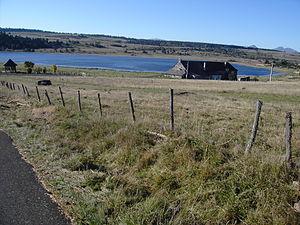
le lac du Pêcher, commune de Chavagnac (Cantal).
La Pinatelle d'Allanche est un massif forestier d'une superficie d'environ 2700 ha situé sur les communes d'Allanche, Neussargues en Pinatelle et Vernols dans le Cantal.
Le tourisme est l'une des principales ressources du département du Cantal puisqu'il représente 15 % de son PIB. Le département se compose de plusieurs régions touristiques dont le Massif cantalien, le pays de Salers, le pays de Saint-Flour, le pays d'Aurillac et la châtaigneraie cantalienne.
Le lac du Pêcher est un lac de 20,22 hectares, situé à 1 142 mètres d'altitude, dans le département du Cantal sur l’ancienne commune de Chavagnac, dans la commune nouvelle de Neussargues en Pinatelle, à l’ouest du massif du Cézallier. Ces communes appartiennent au Parc naturel régional des volcans d'Auvergne.